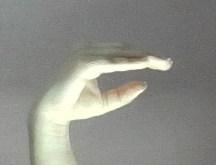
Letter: jeem